Susan Sherman

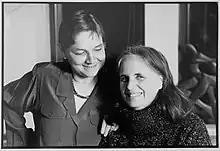
Adrienne Rich with Susan Sherman

Susan Sherman was born in Philadelphia on July 10, 1939, to a first-generation Jewish American mother and father, a Russian Jewish immigrant. Sherman grew up in Los Angeles, California, and worked on her school's student newspaper in high school.